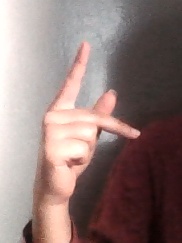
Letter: dha